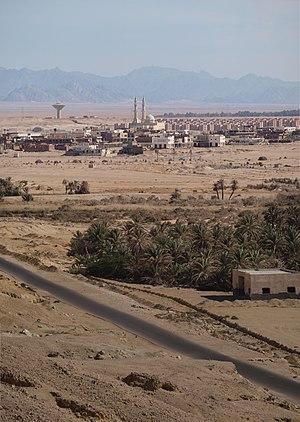
El-Tor, Al-Tur ou At-Tur, ou encore Tur Sinaï, appelée Raïthou dans l'Antiquité, est une ville d'Égypte, chef-lieu du gouvernorat de Sinaï Sud.